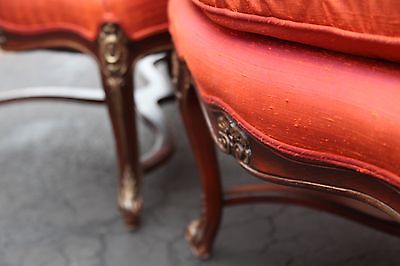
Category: chair